Gregor Wenning

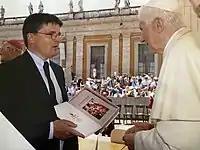

In addition to his medical and scientific work, Wenning has also made a name for himself through his philosophical works and treatises, mainly on the teachings of Saint Augustine. He was received in the prima fila by Pope Benedict XVI. in June 2011, presenting a South-Tyrolean Saint Augustine statue and three Augustine works authored by him (Fotografia Felici).